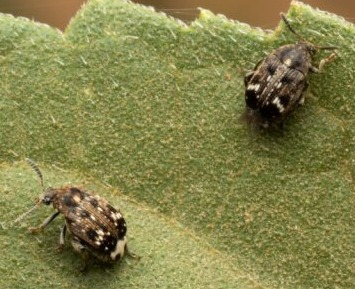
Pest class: pea_weevil